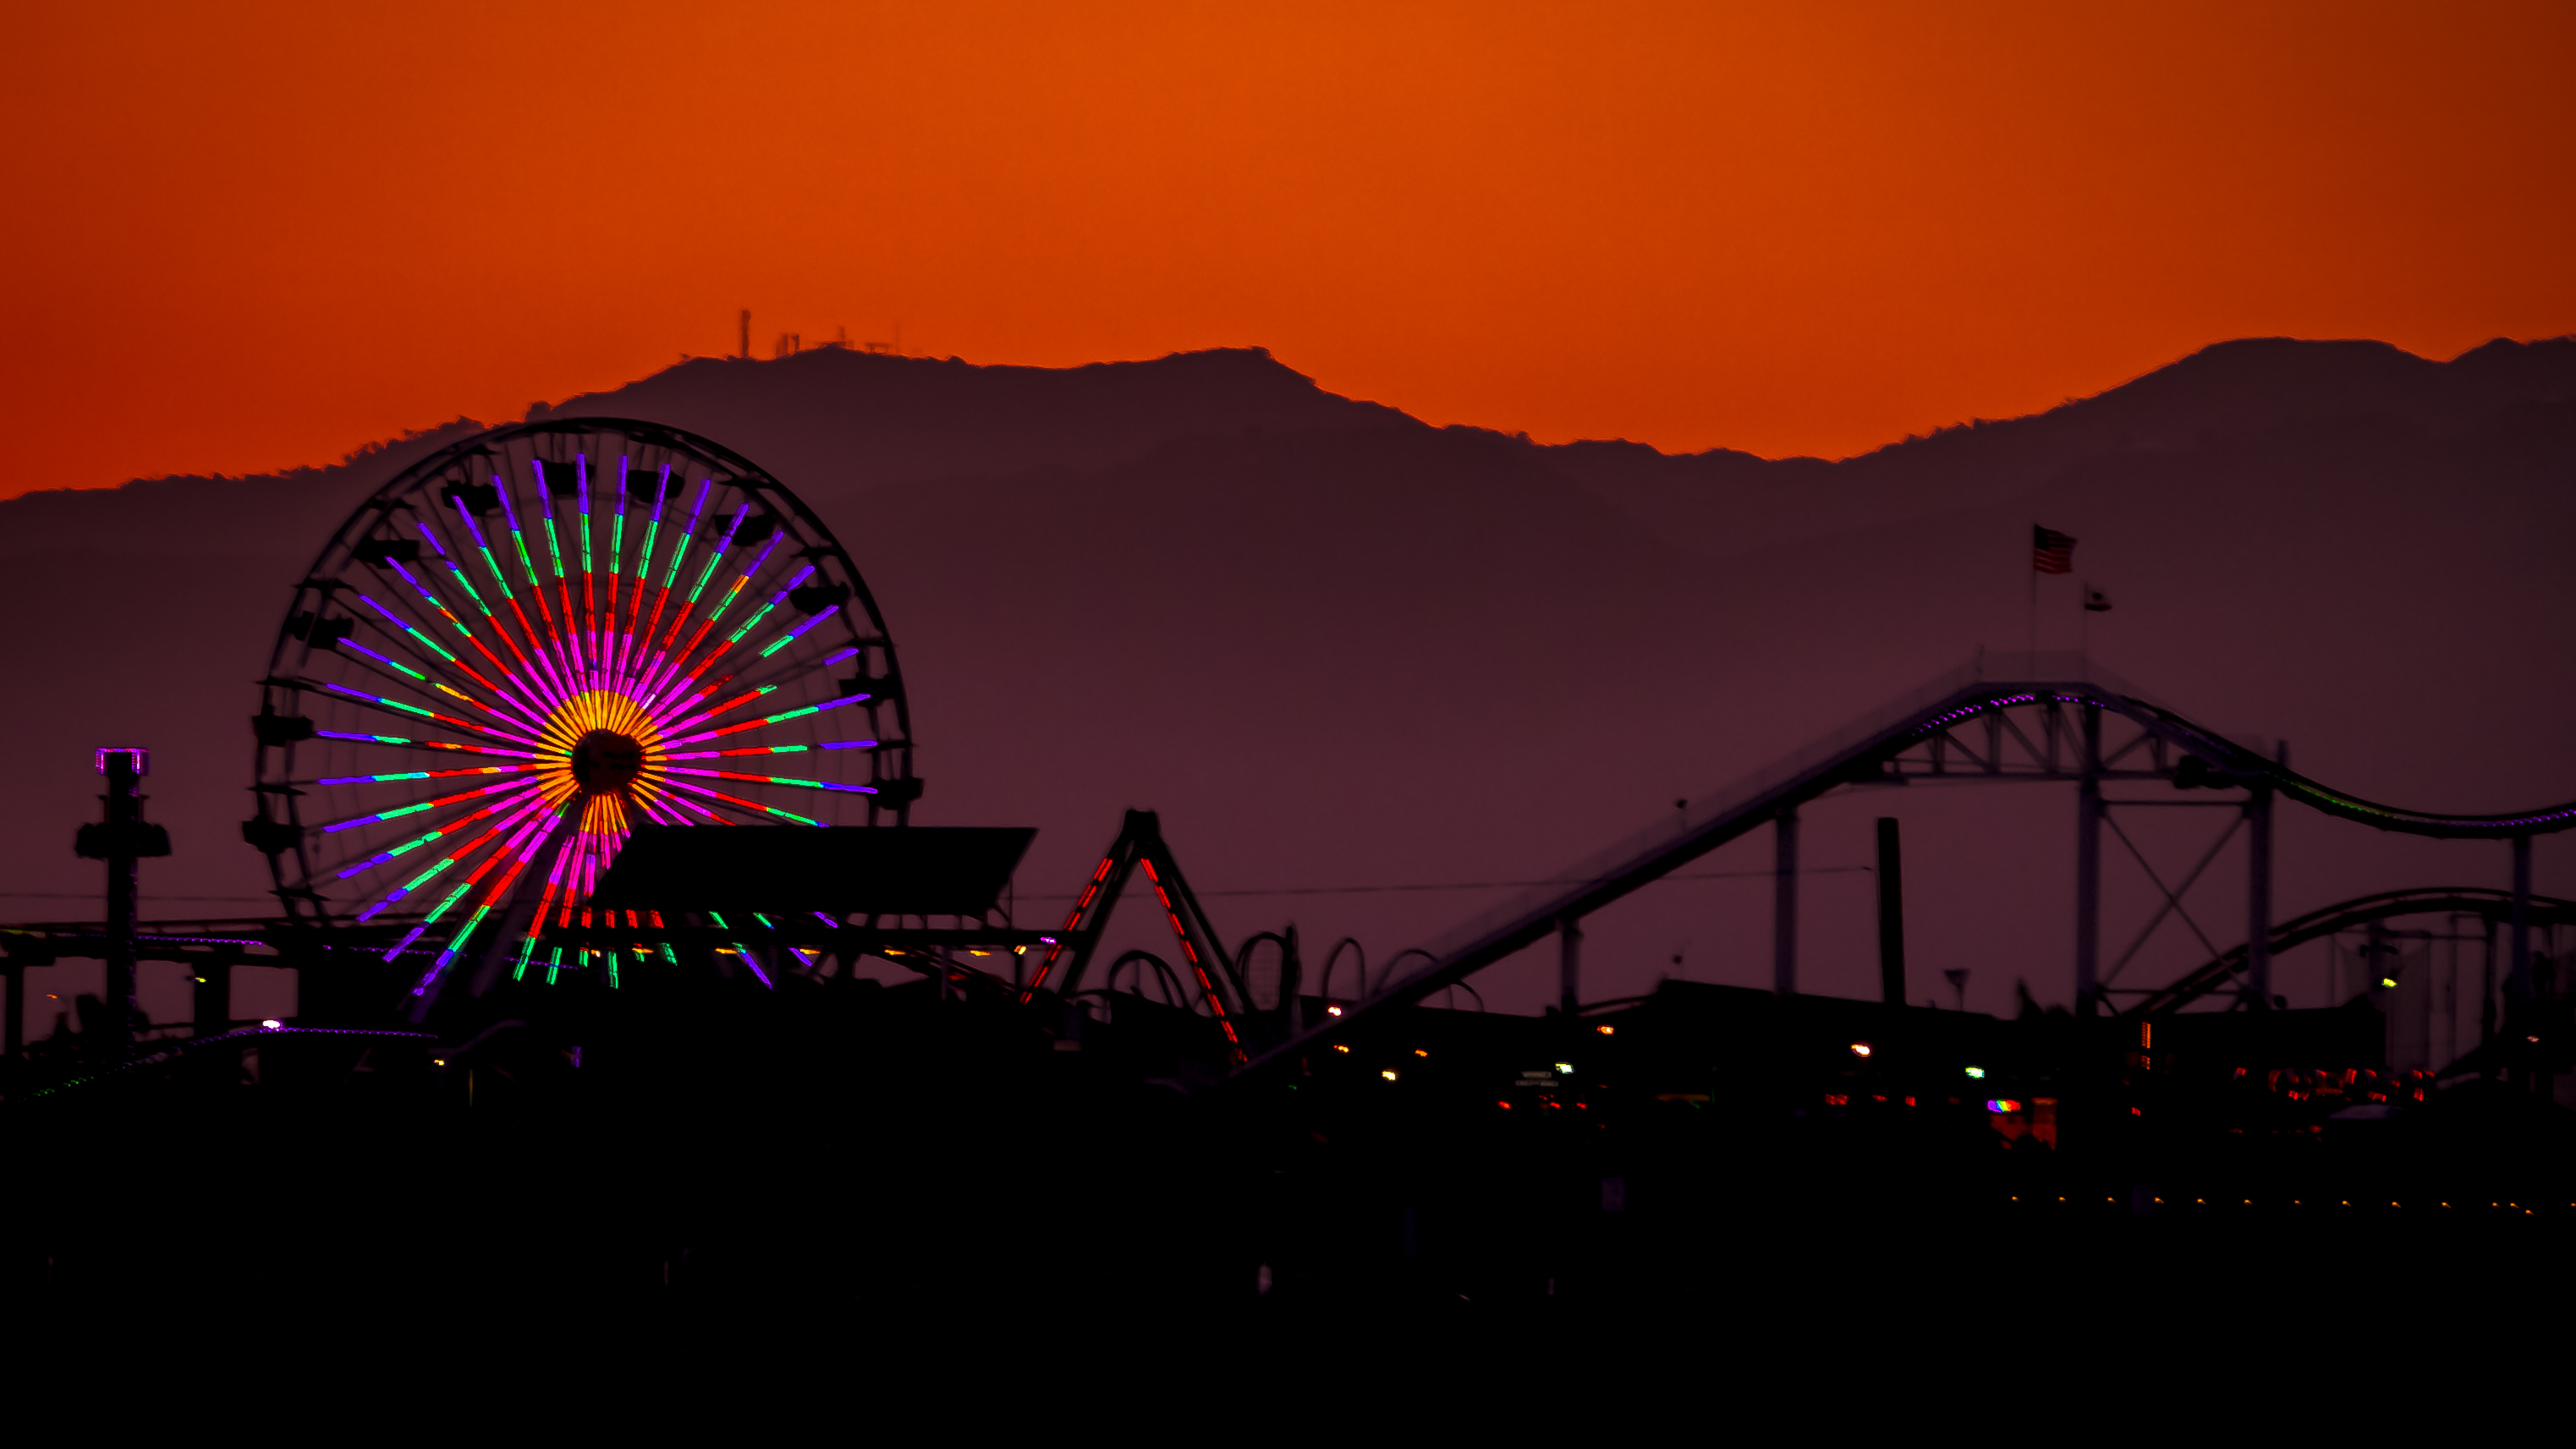
beach, coast, light, sunset, skyline, night, wheel, pier, dusk, evening, red, ferris wheel, park, artistic, ride, coaster, yellow, monochrome, creativecommons, postcard, low, tourist attraction, ferris, pacific, roller, stylized